Edwin van der Sar

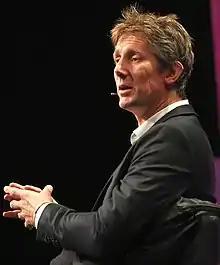
Van der Sar in 2015

Edwin van der Sar (born 29 October 1970) is a Dutch football executive and former professional player who played as a goalkeeper. He was most recently the chief executive of Ajax, with whom he began his senior playing career in the early 1990s; he is considered to be a member of the club's golden generation and was part of the Ajax team that won the UEFA Champions League in 1995. In 1999, he left Ajax for Juventus where he spent two years before moving to England, first to Fulham and then to Manchester United in 2005. There he won a second Champions League title in 2008, making him one of just eight players at the time to have won the competition with more than one club. He retired as a professional in 2011, but briefly came out of retirement in 2016 to play a match for Dutch amateur team VV Noordwijk, for whom he had previously played as a youth. He played 130 times for the Netherlands national team, and was the nation's most-capped player until 2017, when he was overtaken by Wesley Sneijder.